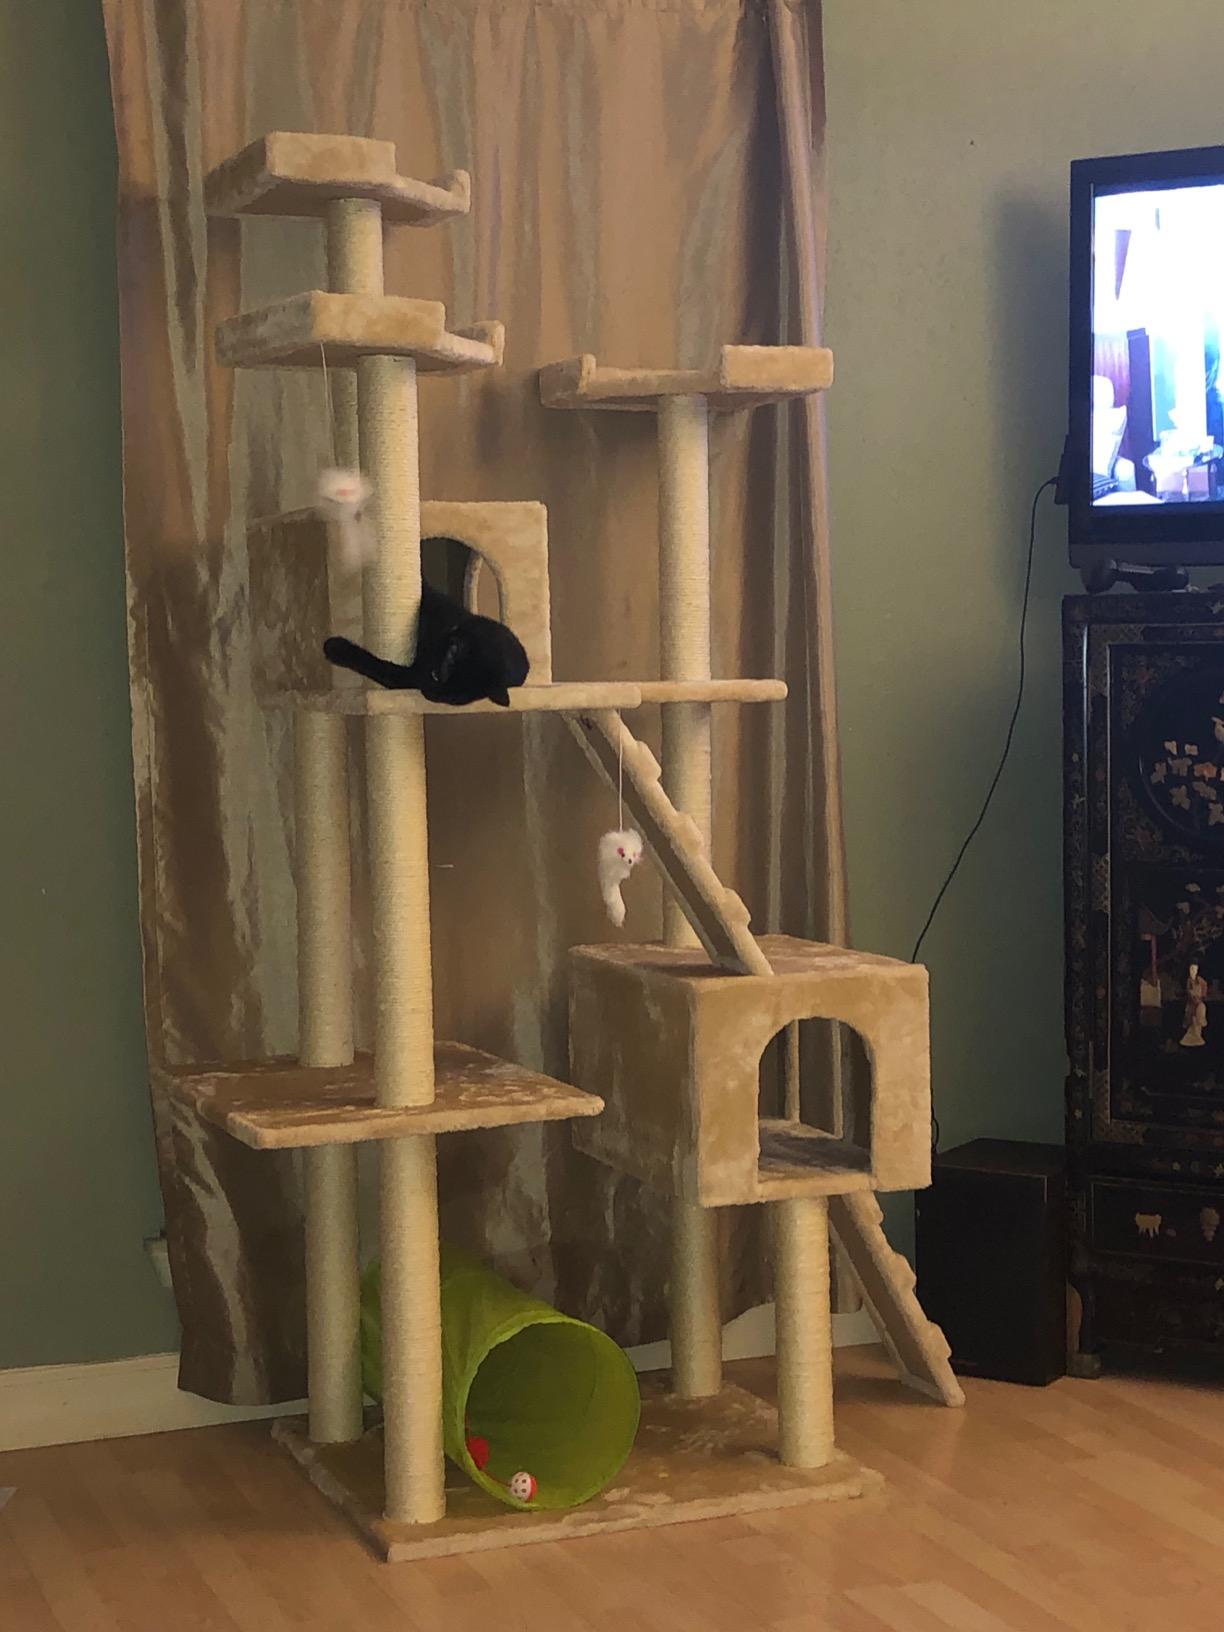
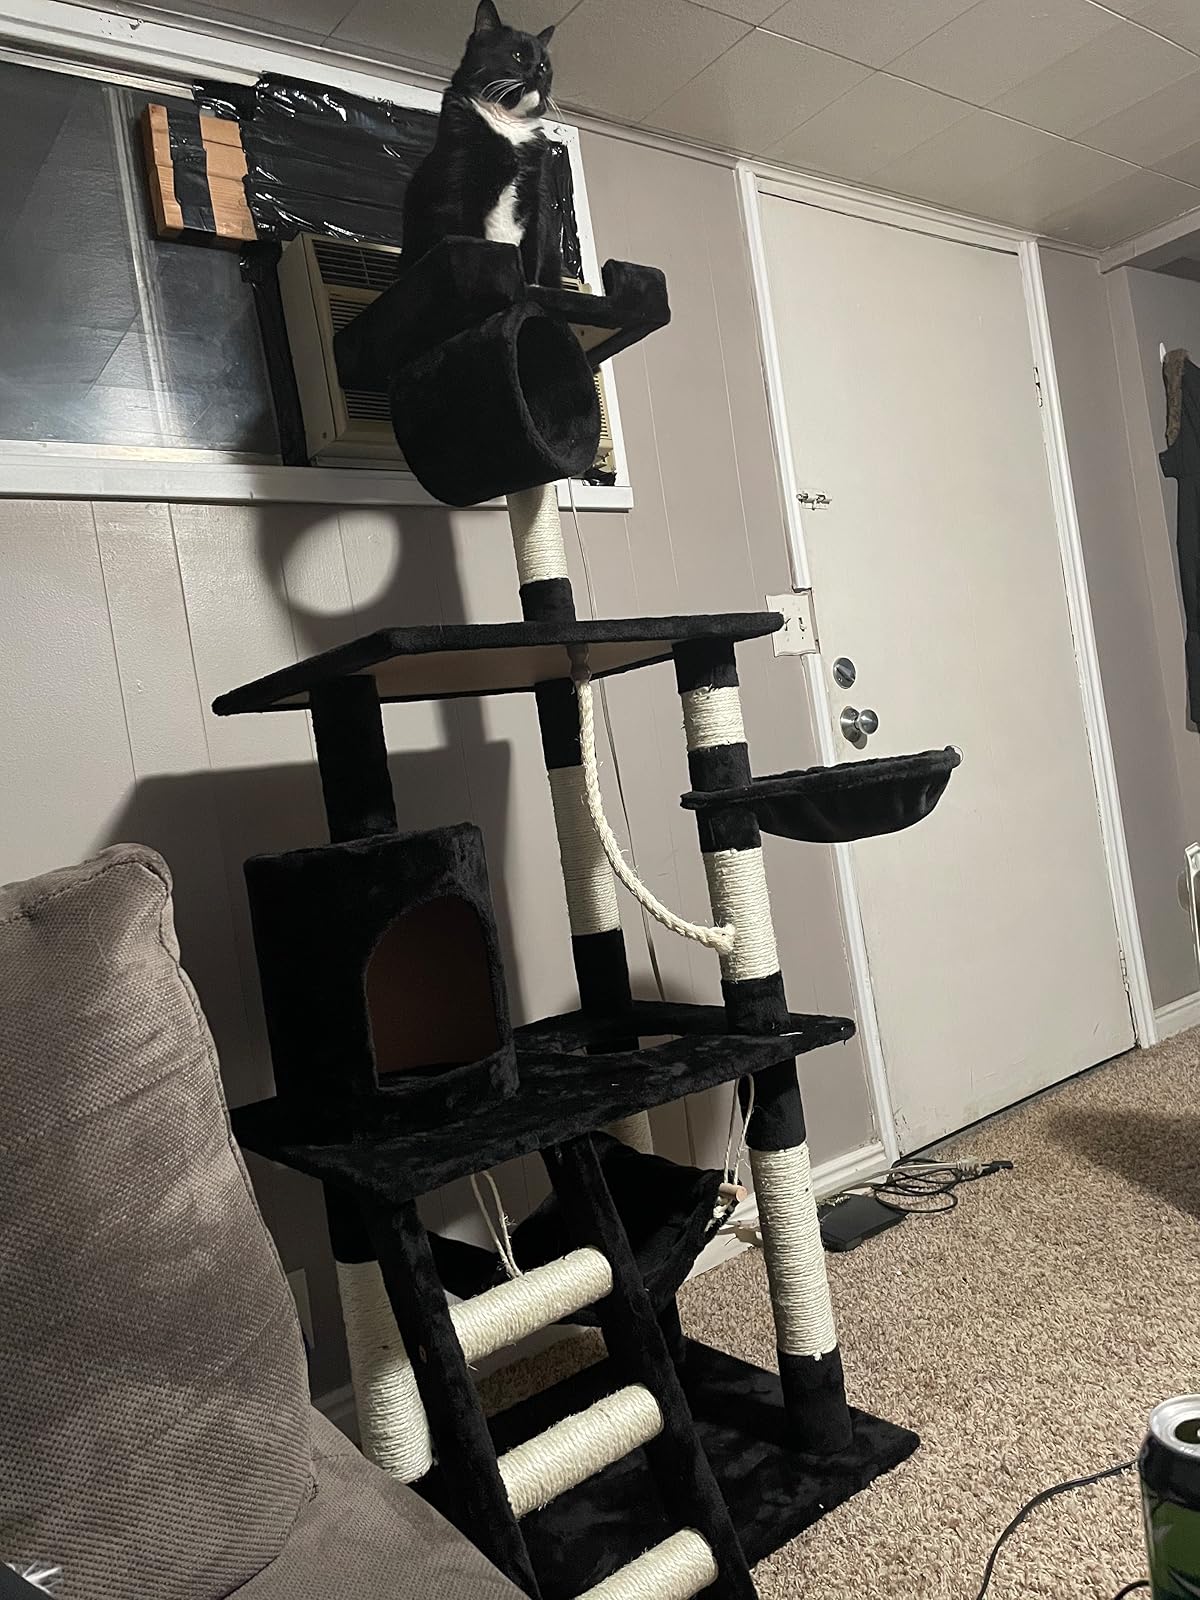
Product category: items_cat tree
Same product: no